Muskingum County, Ohio

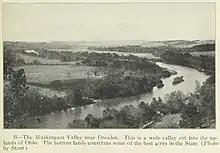
The Muskingum Valley near Dresden, seen in 1923 from the "Geography of Ohio"

According to the U.S. Census Bureau, the county has a total area of , of which is land and (1.2%) is water. It is the fourth-largest county in Ohio by land area.